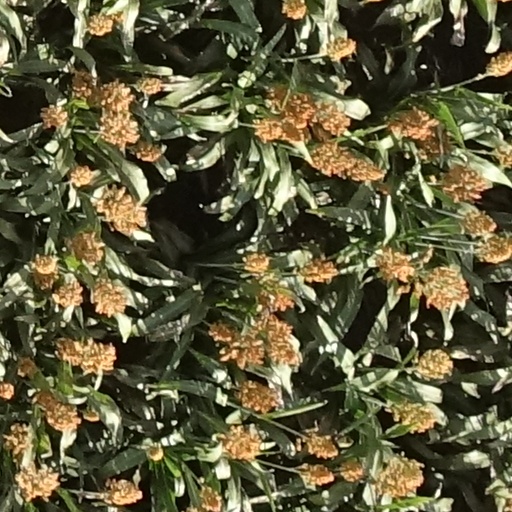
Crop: sorghum